BYU College of Fine Arts and Communications

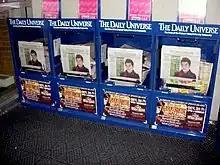
BYU's daily newspaper, "The Universe", is produced by the School of Communications

The department offers Bachelor of Art degrees in Art and Art Education, and a Bachelor of Fine Arts in Art. The department also offers graduate degrees in Studio Arts and Art Education. Notable alumni include Janis Mars Wunderlich, Miranda Meeks, Kathleen Peterson, and Paige Crosland Anderson.